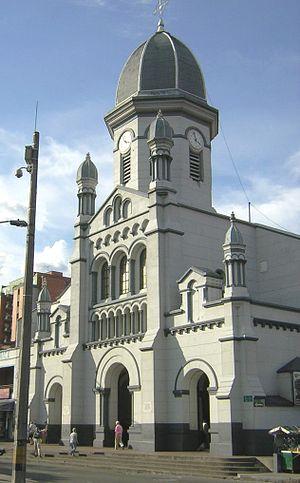
Cet article liste les monuments nationaux du département de l'Antioquia, en Colombie. Au 27 septembre 2018, 125 monuments nationaux étaient recensés.